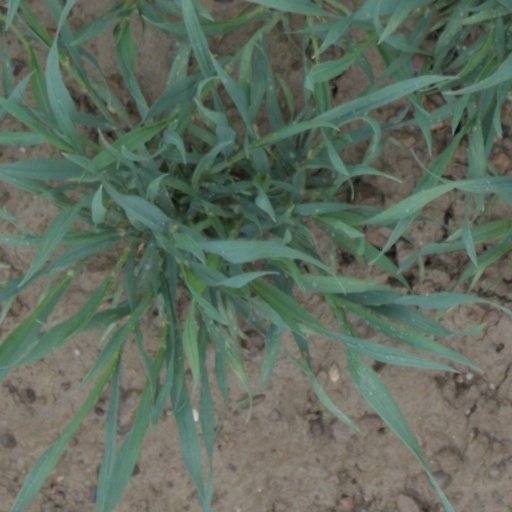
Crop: wheat